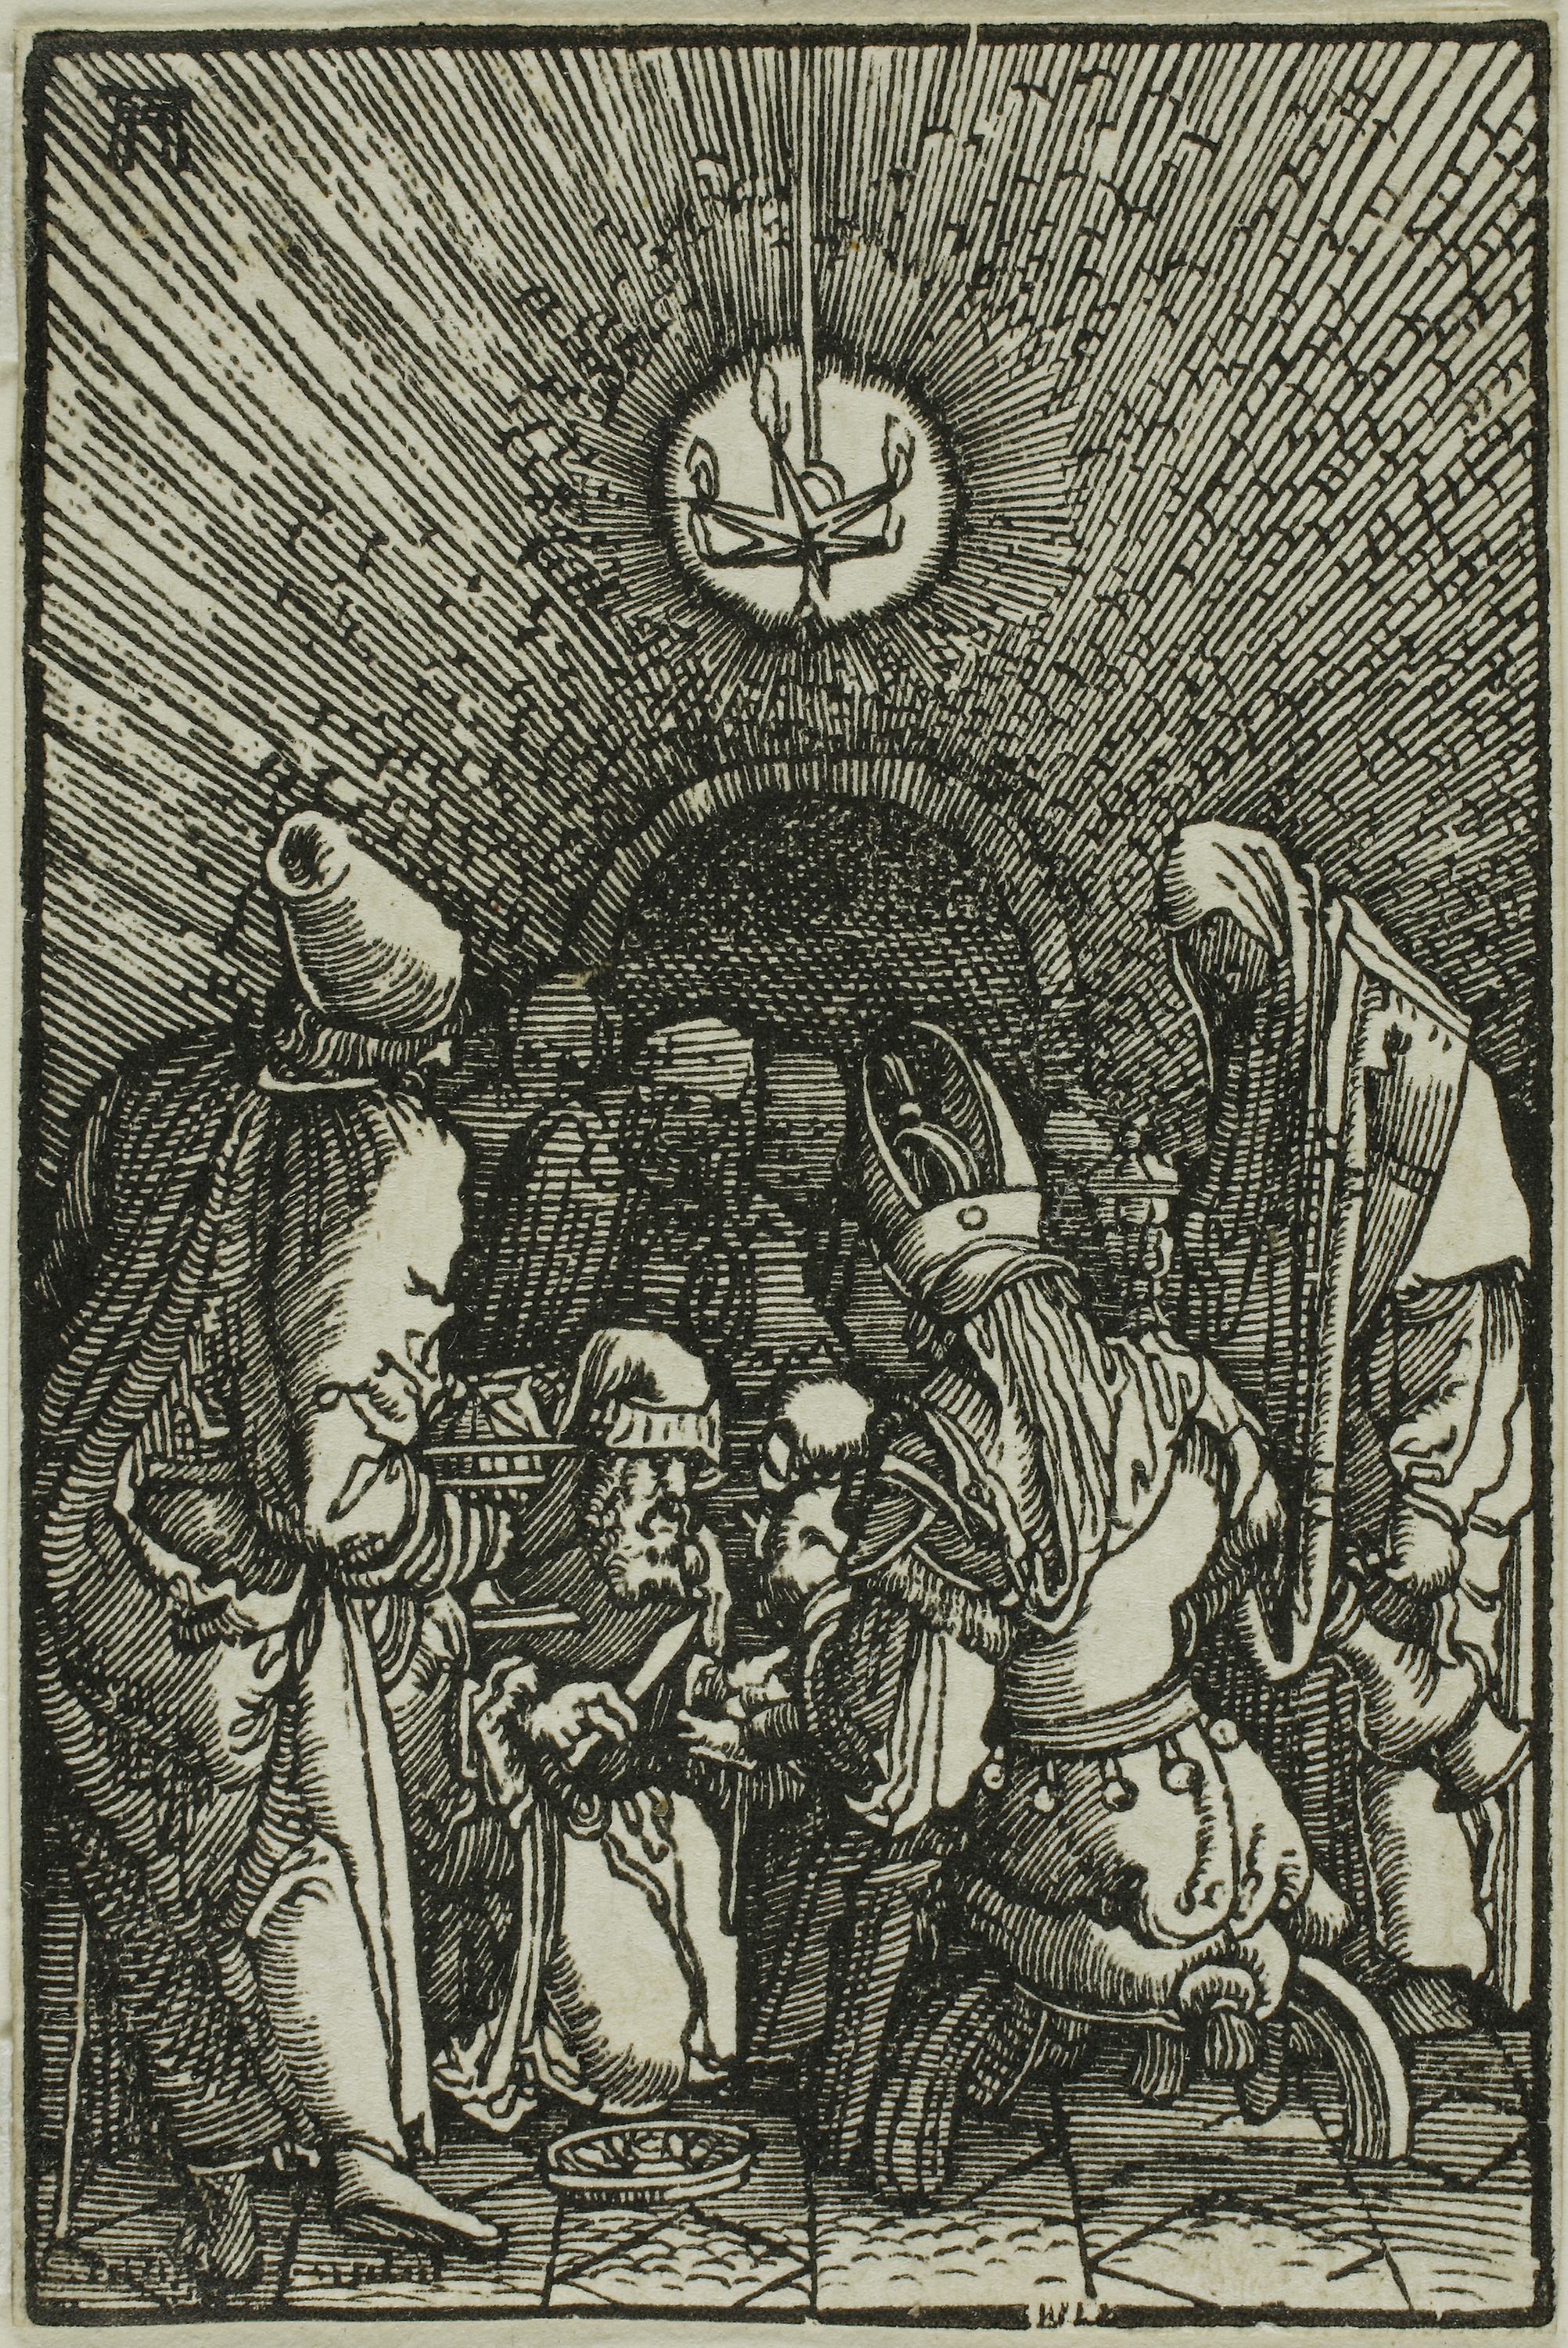
art, black and white, history, illustration, fictional character, monochrome, tree, fiction, printmaking, visual arts, mythology